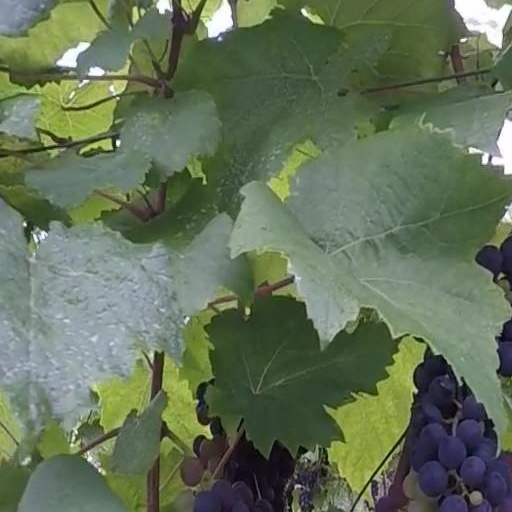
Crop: grape